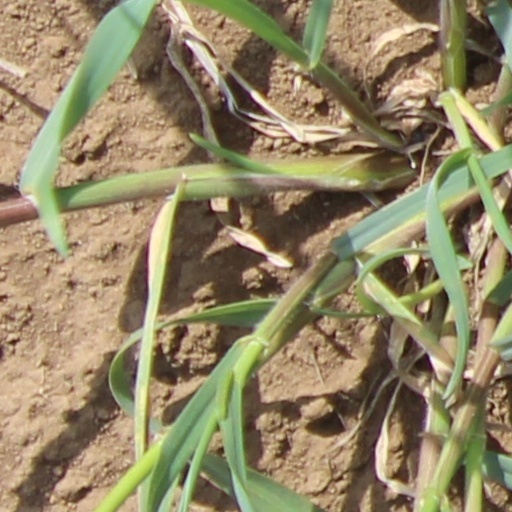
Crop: wheat